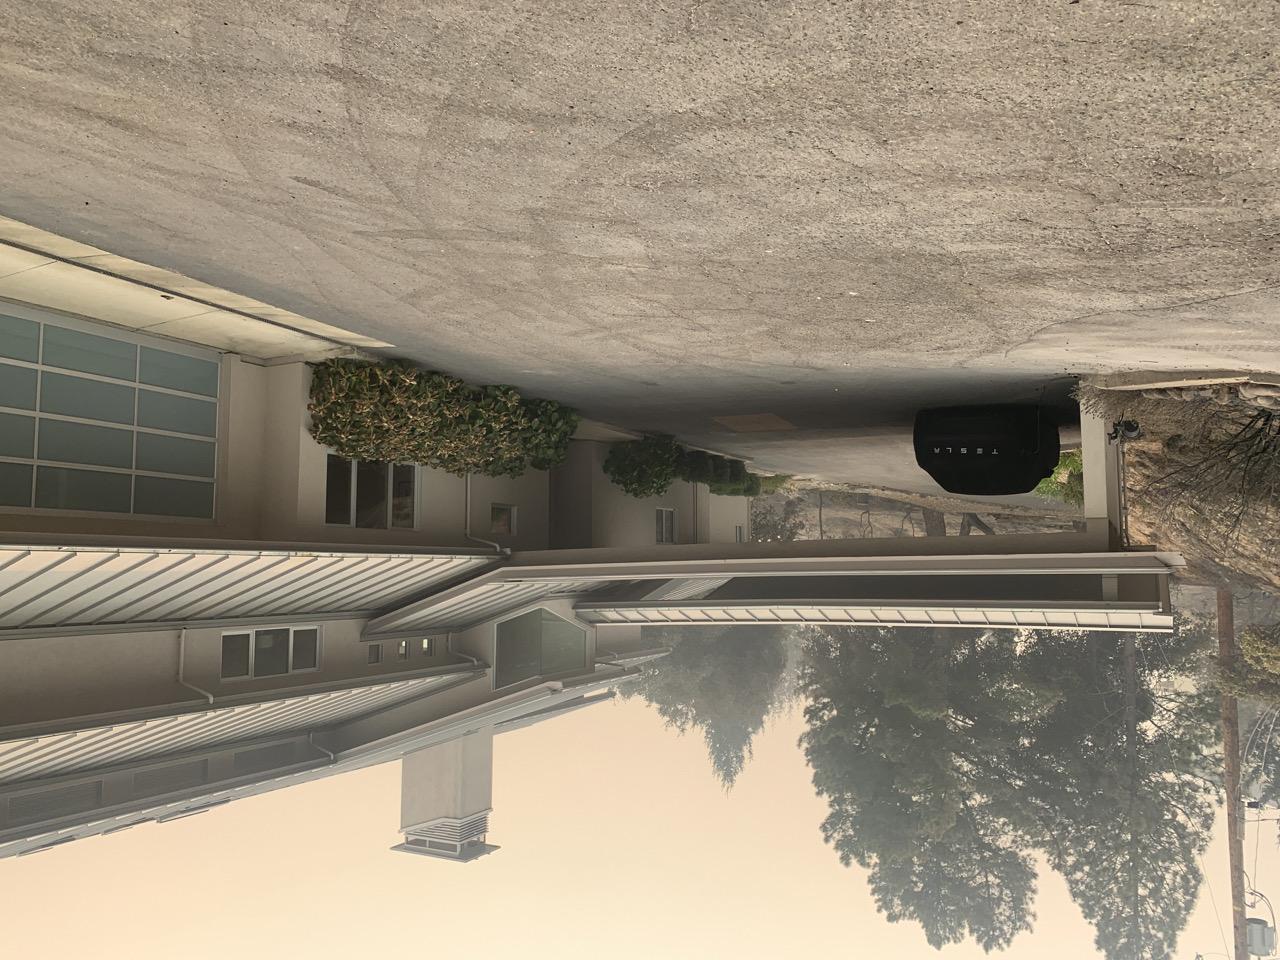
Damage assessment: no_damage